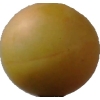
Label: cherry_wax